Saurichthys

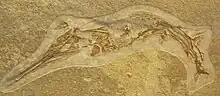
"Saurichthys curionii" fossil from the Middle Triassic of Monte San Giorgio, Switzerland

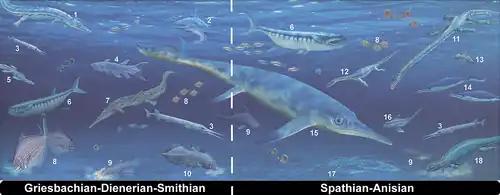
Early Triassic and Middle Triassic marine predators: 3. "Saurichthys"

Saurichthys (from , 'lizard' and 'fish') is an extinct genus of predatory ray-finned fish from the Triassic Period. It is the type genus of the family Saurichthyidae (Changhsingian-Middle Jurassic), and the most speciose and longest lasting genus in the family. This family also includes the Permian "Eosaurichthys" (China) and the Jurassic "Saurorhynchus" (= "Acidorhynchus") from Europe and North America, though it may be more appropriate to treat these as subgenera of "Saurichthys," due to the genus "Saurichthys" otherwise being paraphyletic.""